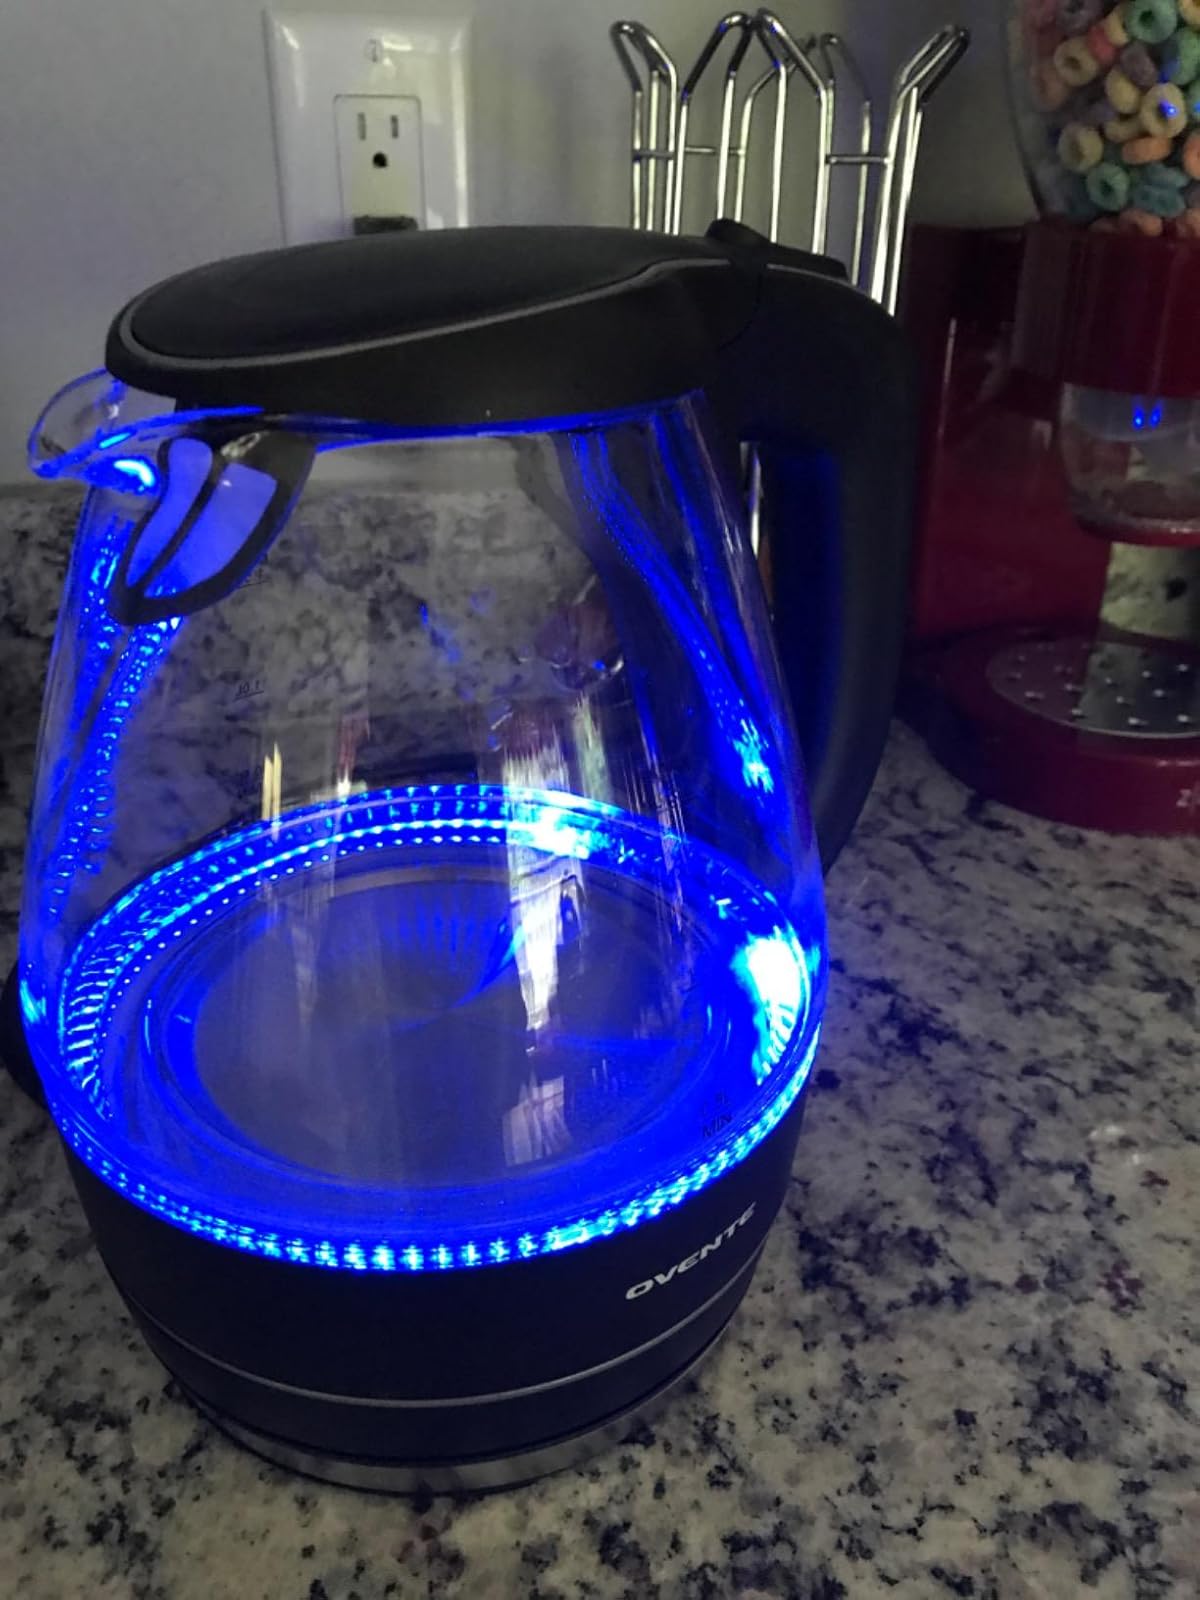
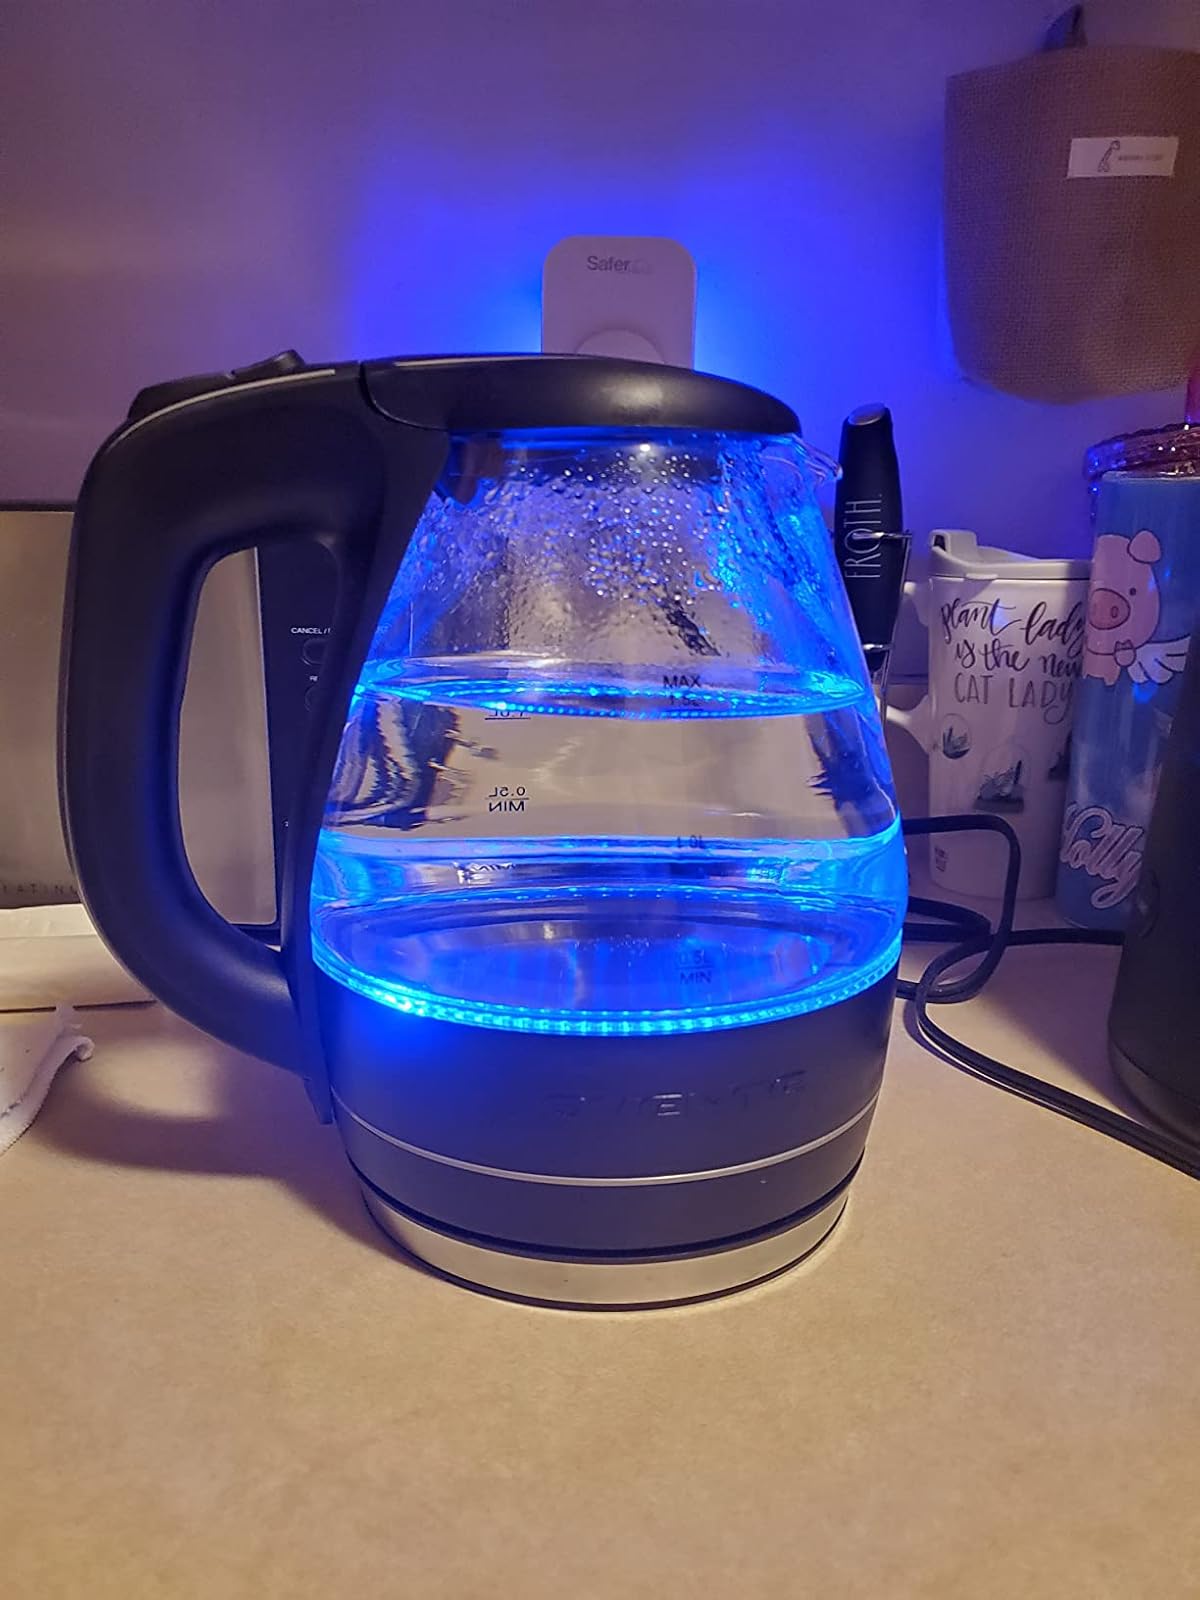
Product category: items_kettle
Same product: yes